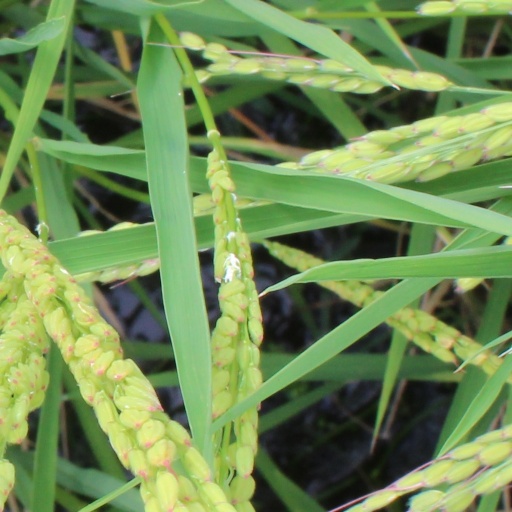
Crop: rice